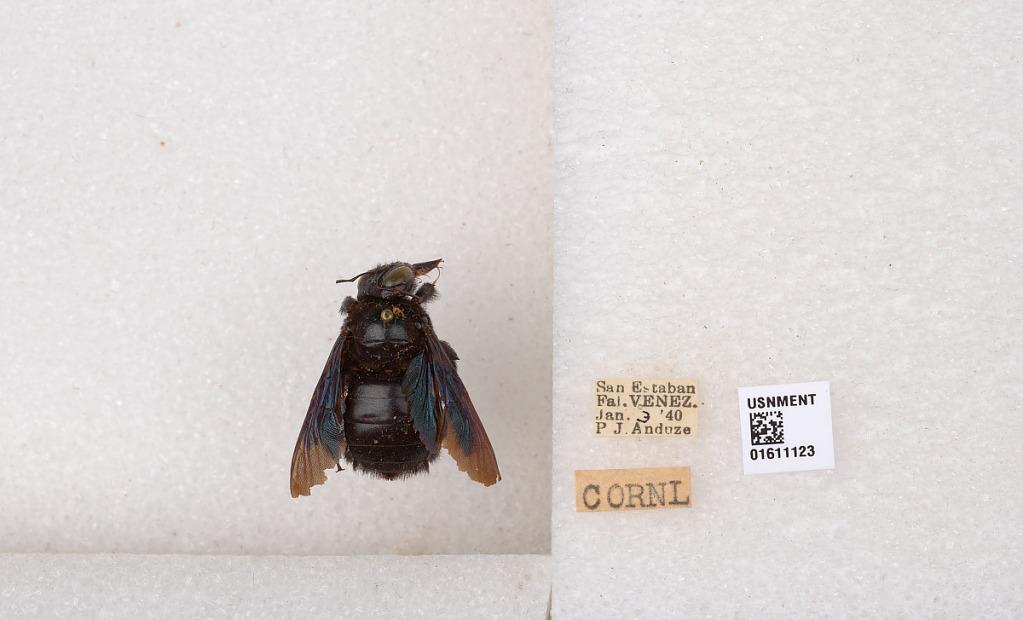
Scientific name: Xylocopa
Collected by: P. Anduze
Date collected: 1940-1-3
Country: Venezuela
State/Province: Falcon
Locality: San Estaban